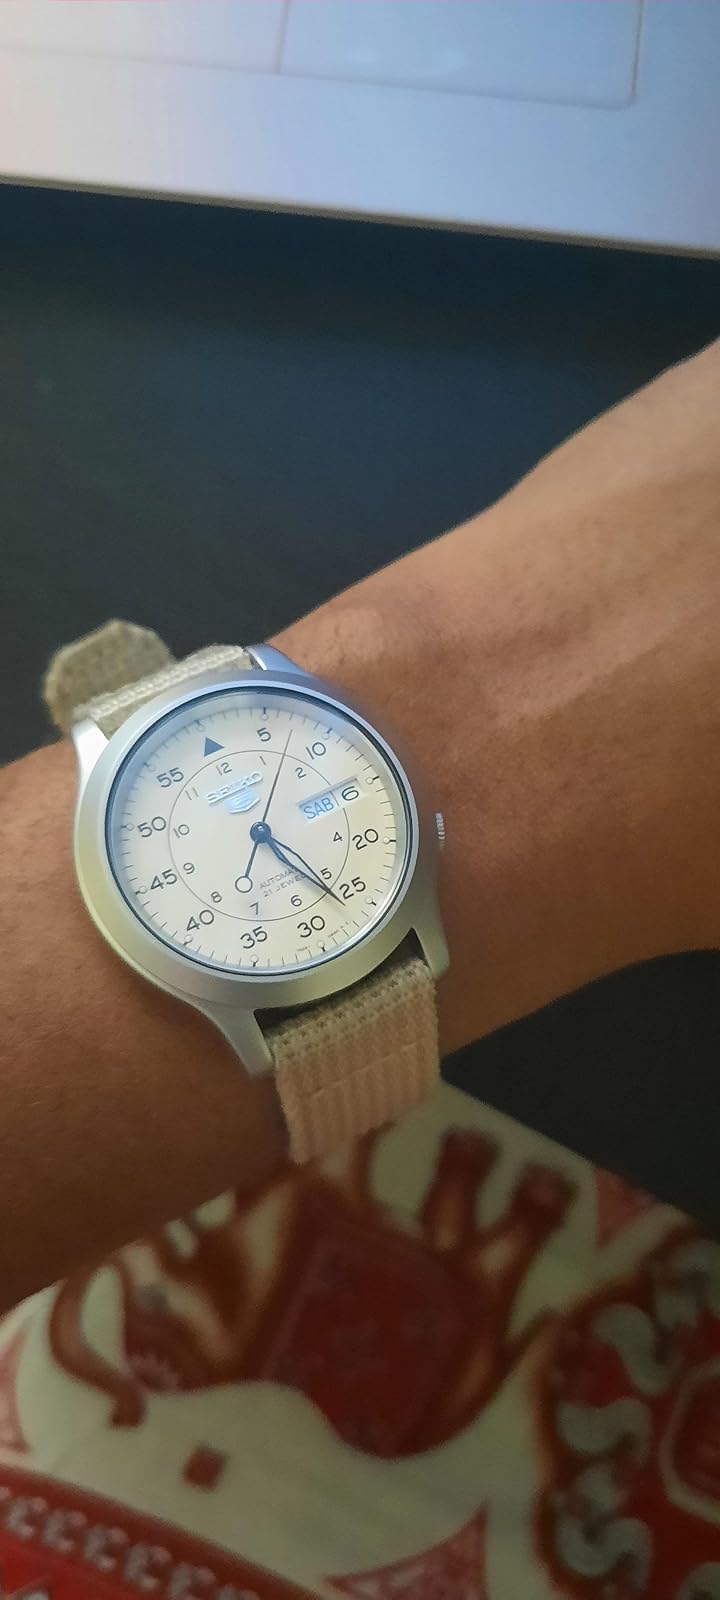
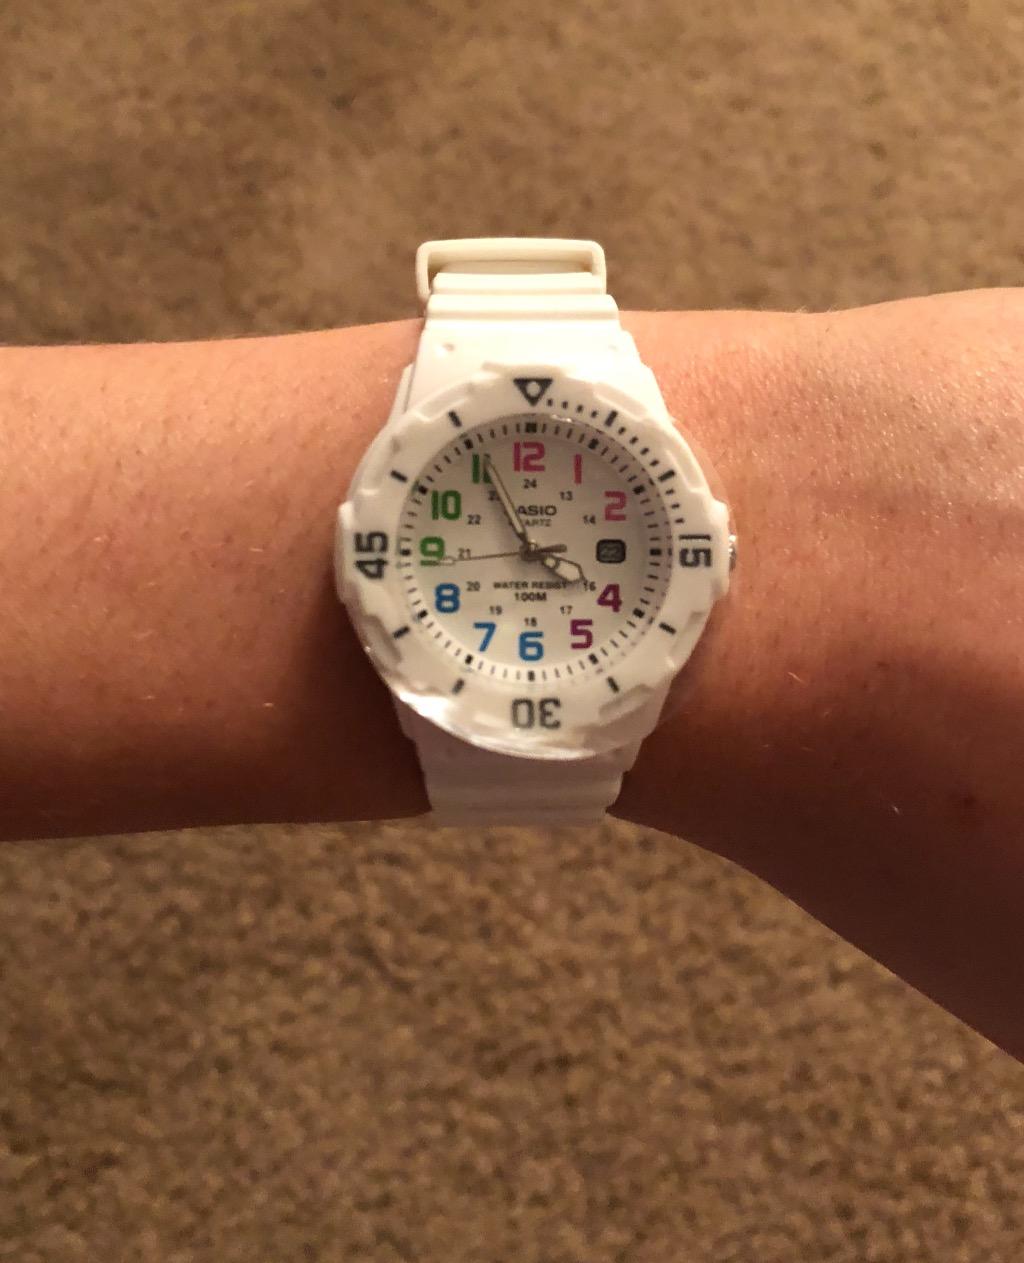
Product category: accessories_watch
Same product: no